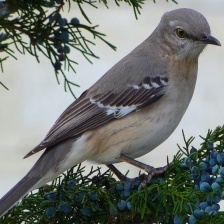
Species: NORTHERN MOCKINGBIRD
Scientific name: MIMUS POLYGLOTTOS